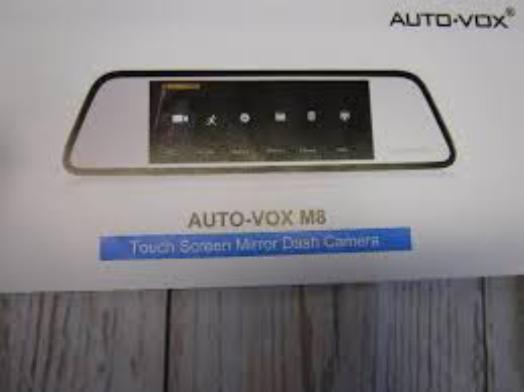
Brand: Autovox
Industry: Transportation